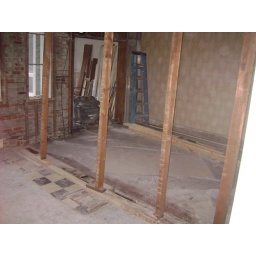
Temporary posts in kitchen wall removal